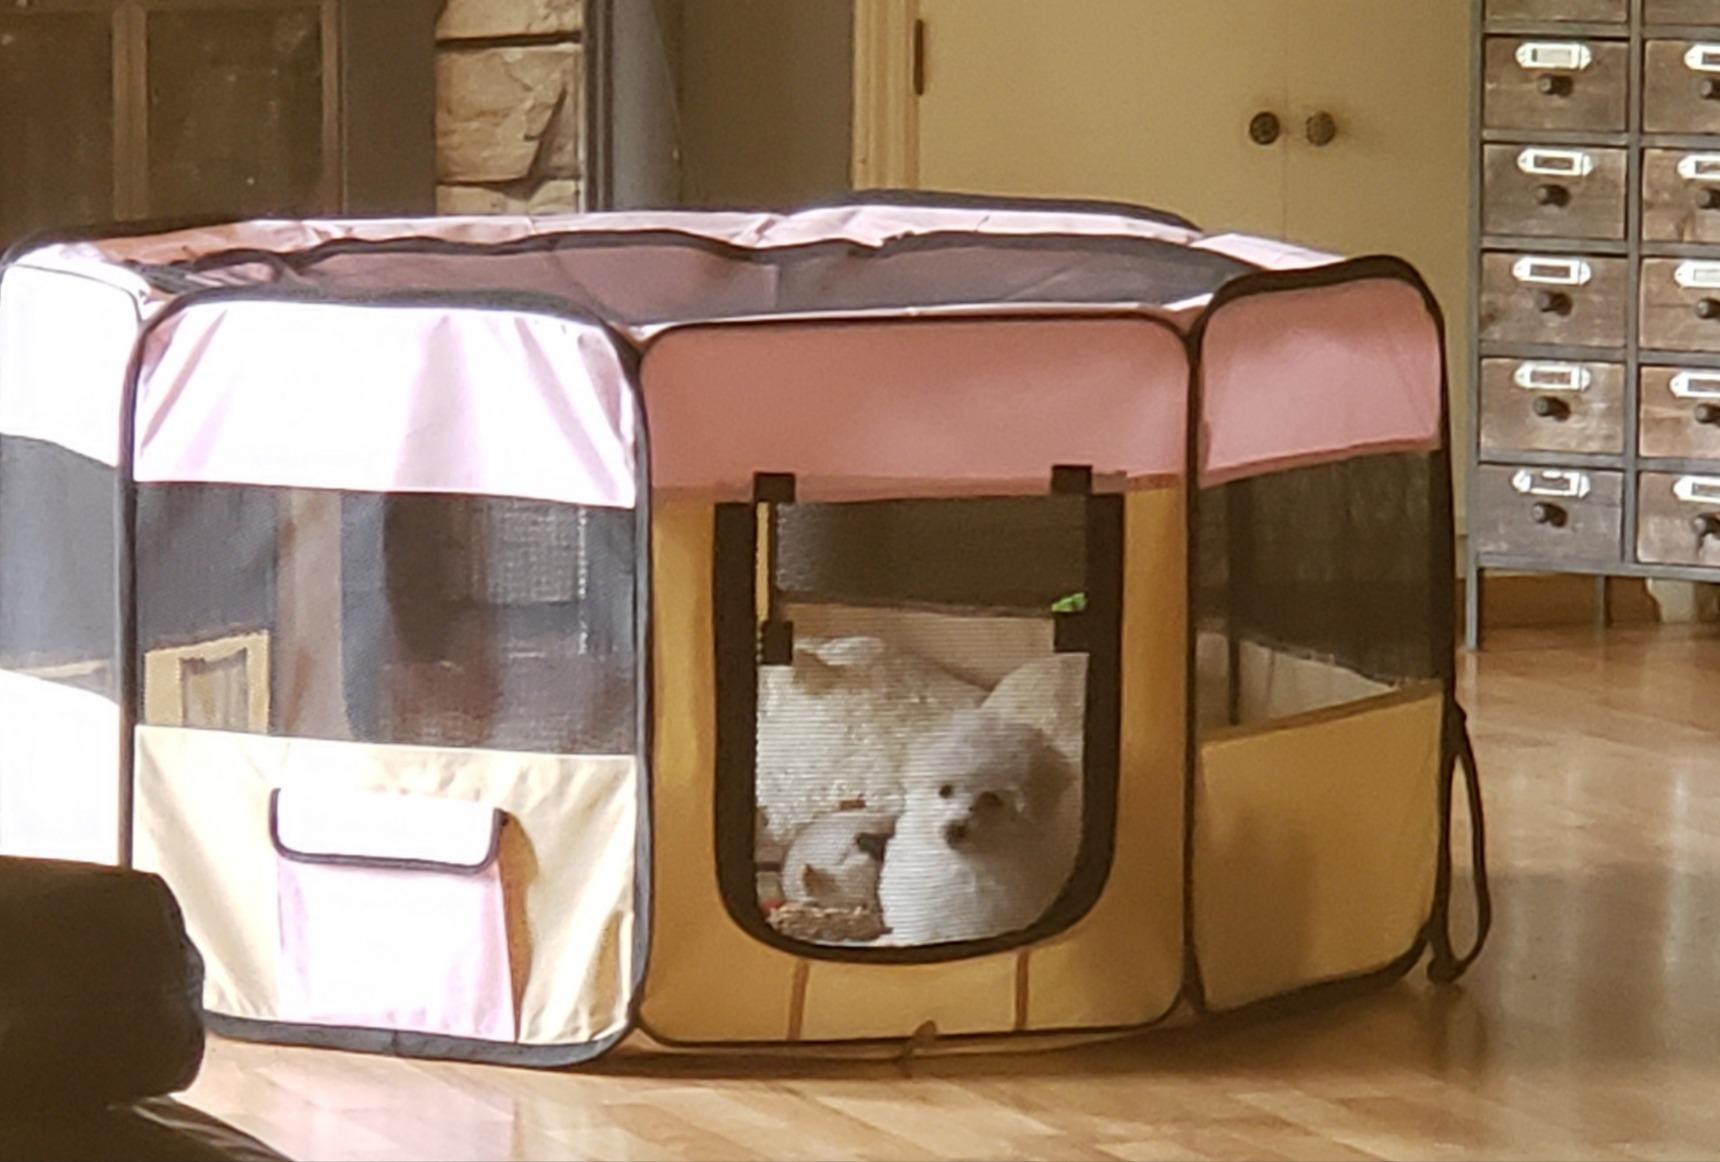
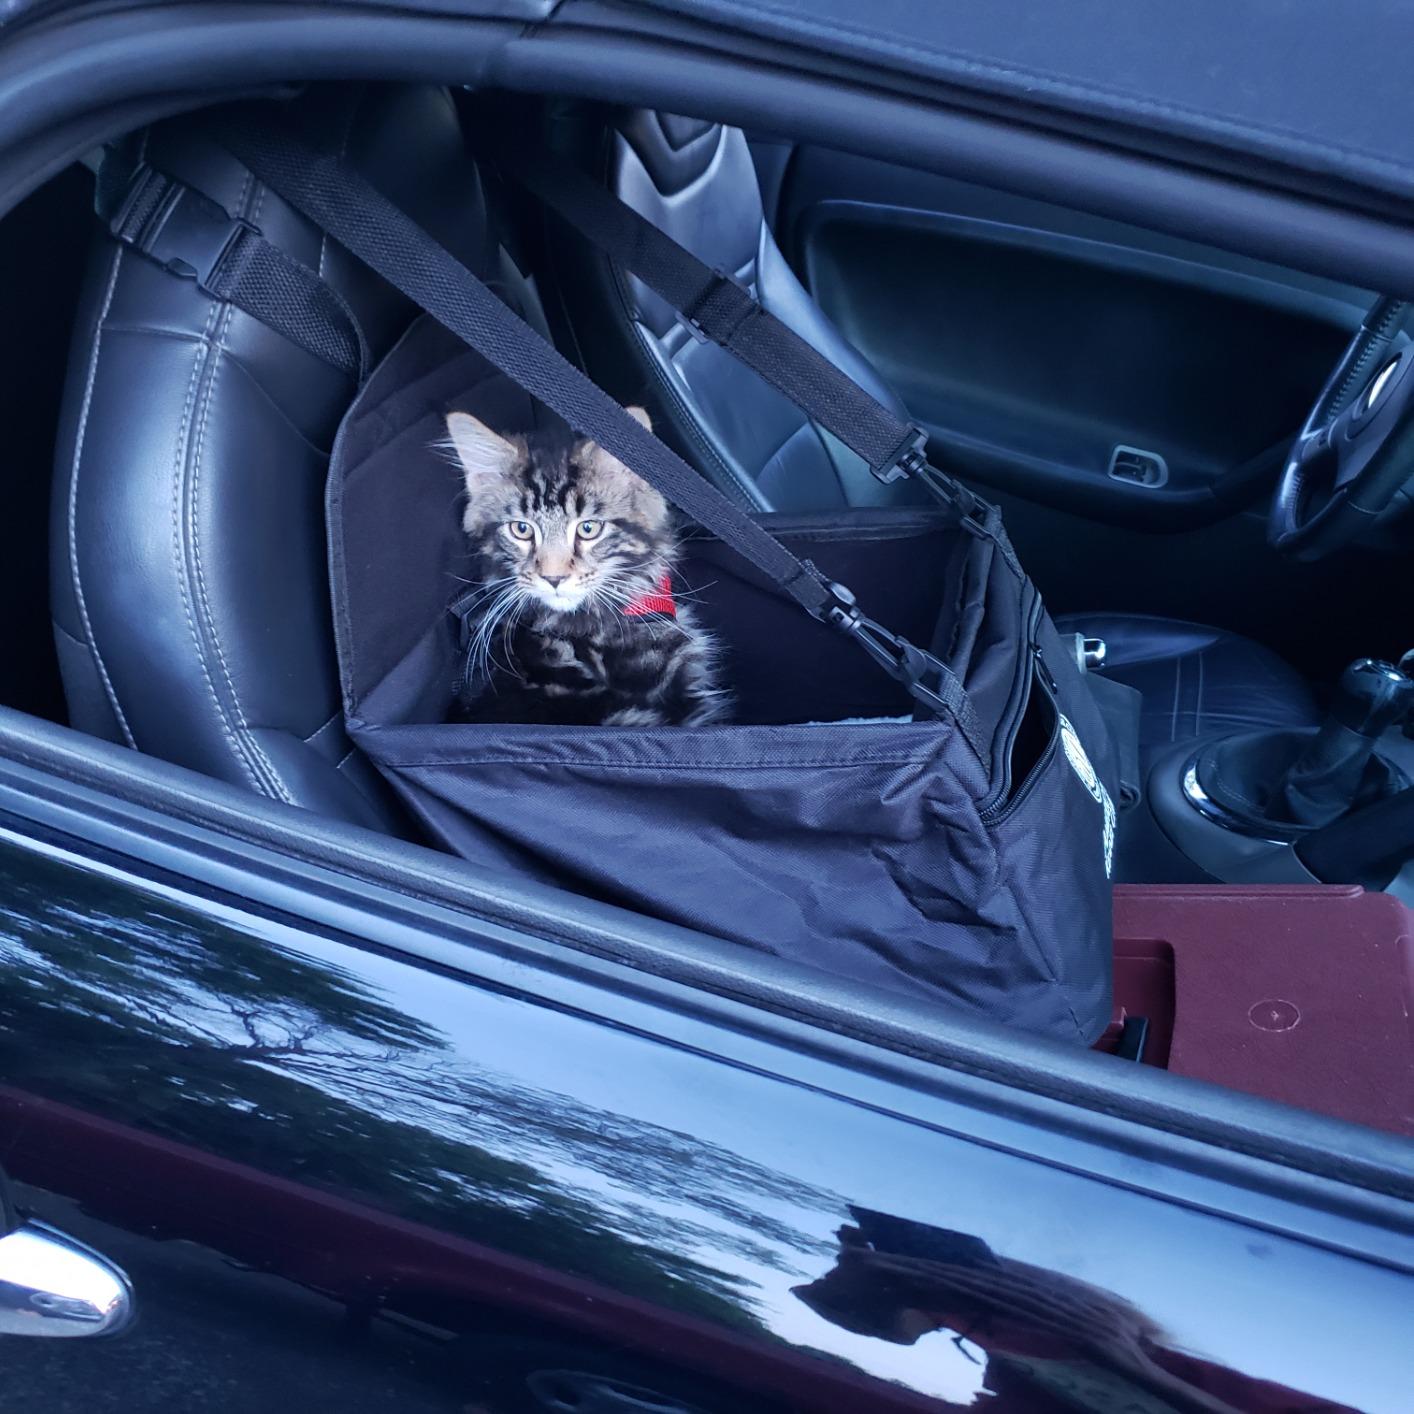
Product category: items_kennel
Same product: no